Noël Doiron

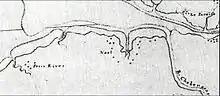
Map of Noel Shore (1756)

By 1714, Doiron and his family were established in what is now known as Noel, Nova Scotia. The Doiron family grew to include five sons and three daughters—one son died in Vila Noel before 1746. The three daughters would marry and leave the village while the surviving sons married and remained with their parents. Doiron lived in the village for 40 years. During that time he and his family built dykes that still exist in the community, as well as a chapel at Burntcoat Head, Nova Scotia (formerly known as Steeple Point). As with most Acadians in the Cobequid region, Doiron was likely a cattle farmer involved in supporting trade with the French Fortress of Louisbourg.